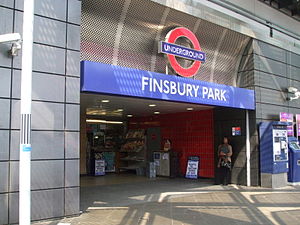
Piccadilly line / Stationer / Cockfosters-gren
Piccadilly line er en London Underground-bane, farvet mørkeblå på netværkskortet. Den er den fjerde travleste bane i Underground-netværket set på årligt passagertal med 210.000.000. Den er primært en dybtliggende bane, der løber fra Nord- til Vestlondon via Zone 1, med et antal overjordiske strækninger, primært i de vestlige dele. Af de 53 stationer, som betjenes, er 25 underjordiske. Den er systemets næstlængste bane, kun overgået af Central line. Den betjener mange af Londons største turistattraktioner, inkl. Harrods, Hyde Park, Buckingham Palace, Piccadilly Circus, Leicester Square og Covent Garden, så vel som Englands største lufthavn, Heathrow.